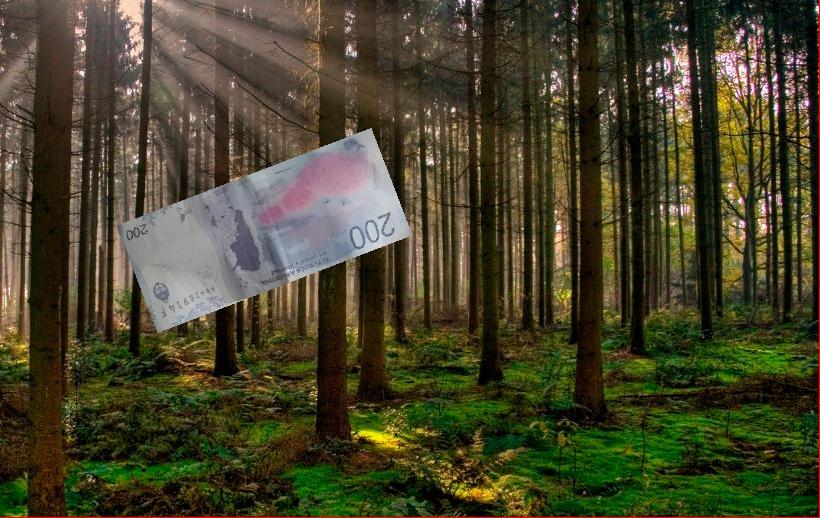
Denominación: 200